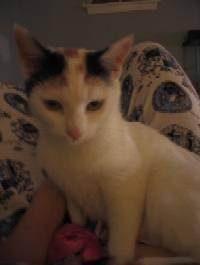
cat